Chhappanno Hajar Borgomail

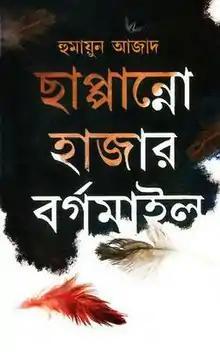

Chhappanno Hajar Borgomail is a 1994 Bangladeshi Bengali-language novel written by Bangladeshi author Humayun Azad. It was the first published novel written by the author. The novel was about 1980's decade's Bangladesh when the country faced social changes during Hussain Muhammad Ershad's rule. The main protagonist character of this novel is Rashed who teaches in Dhaka University; the character is believed to be inspired from Humayun Azad's own character who hated military rule, dictatorial governance and religious fundamentalism. Humayun Azad metaphorically indicated Hussain Muhammad Ershad by creating the fictitious character 'General Uddin Mohammad'. The basic story of the novel is based on Humayun Azad's own experiences. The novel is considered one of the major works of Humayun Azad. Azad dedicated the novel to the lead character of this novel - Rashed, which is also the nickname of his father.